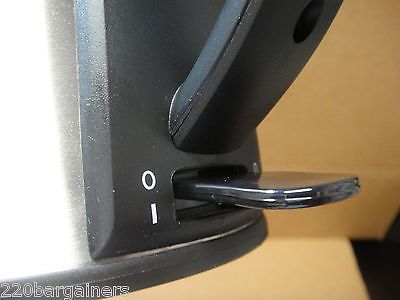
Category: kettle